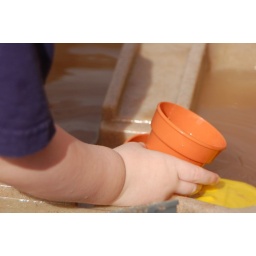
Playing in the sand table 3/29/06